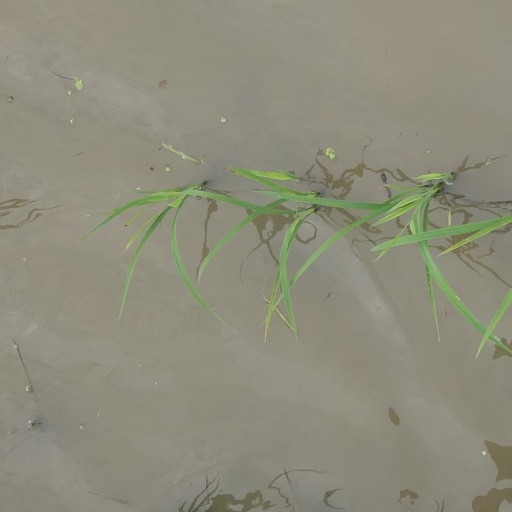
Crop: rice